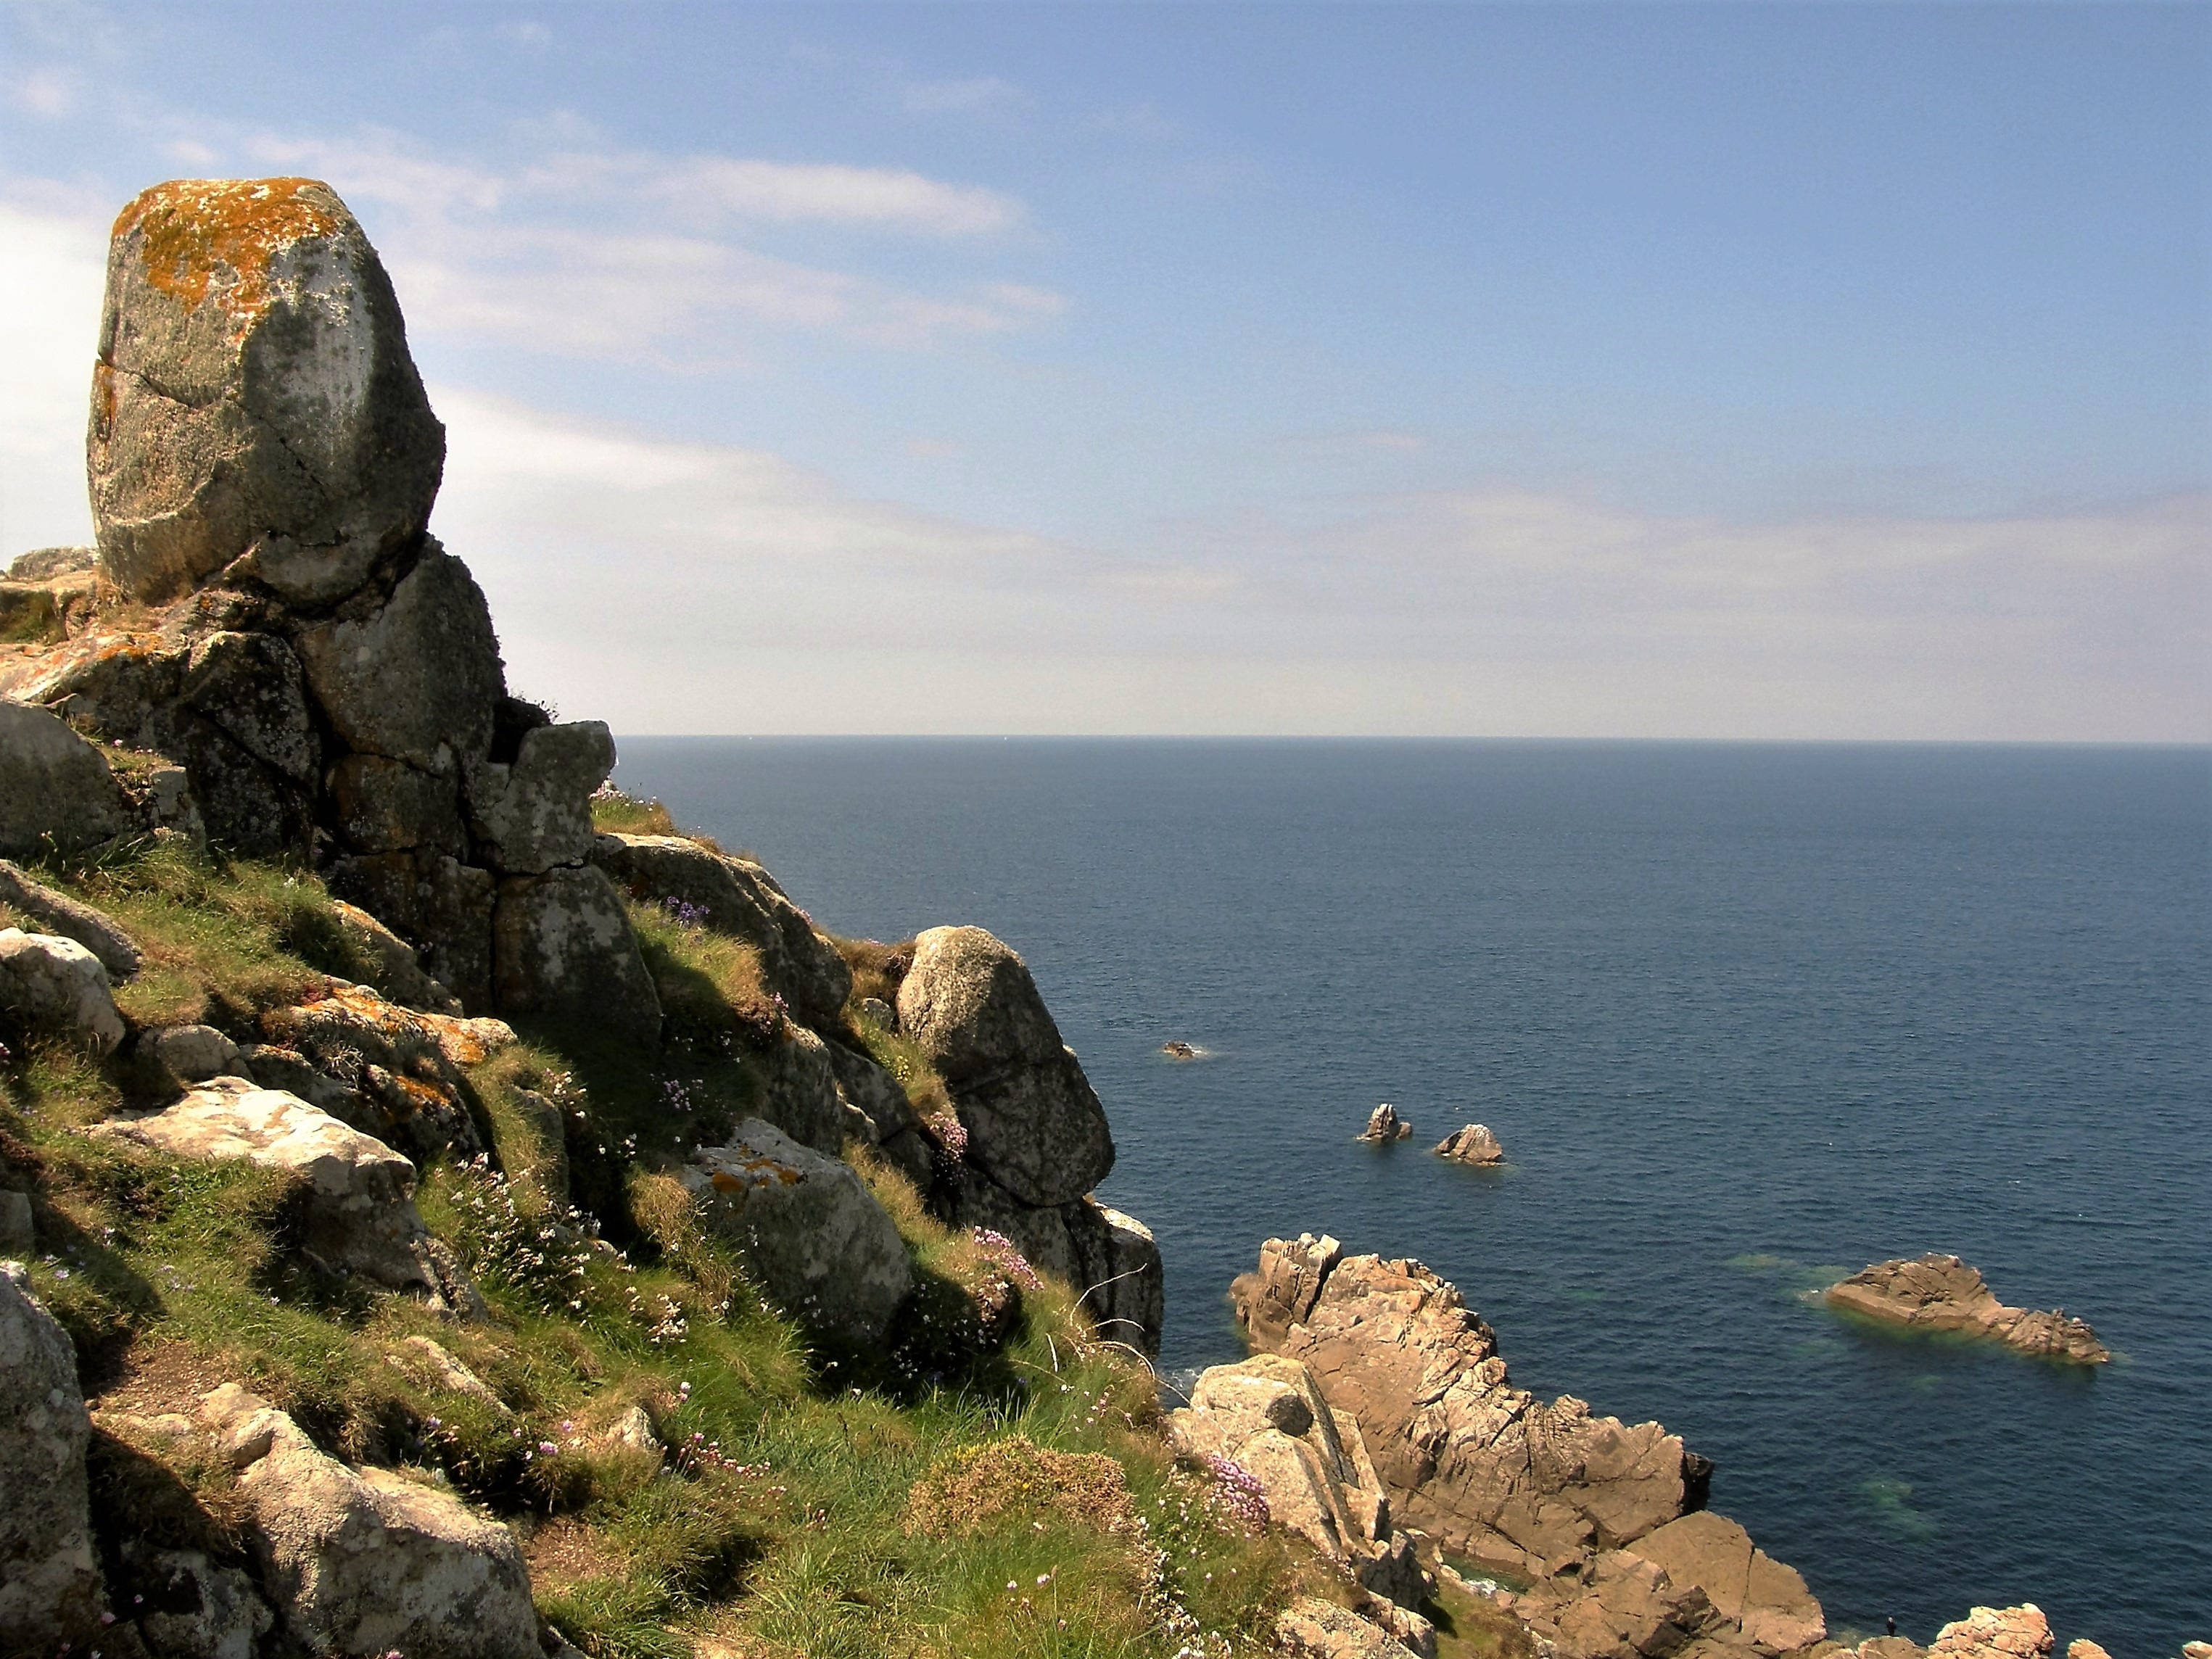
landscape, sea, coast, rock, ocean, horizon, mountain, shore, vacation, formation, cliff, cove, tower, bay, stack, terrain, material, geology, cape, islet, brittany, landform, finist re, pointe de brezellec